Dr. Dre

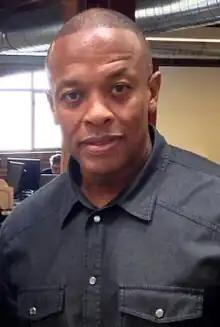
Dre in 2013

Andre Romell Young (born February 18, 1965), known professionally as Dr. Dre, is an American rapper, record producer, record executive, and actor. He is the founder and CEO of Aftermath Entertainment and Beats Electronics, and co-founder of Death Row Records. Dre began his career as a member of the World Class Wreckin' Cru in 1984, and later found fame with the gangsta rap group N.W.A, which he formed in 1987 with Eazy-E, Ice Cube and Arabian Prince. The group popularized explicit lyrics in hip-hop to detail the violence of street life. N.W.A's debut album "Straight Outta Compton" (1989) was one of the most successful albums in the West Coast hip-hop scene, and is often credited for the rise in popularity of gangsta rap. During the early 1990s, Dre was credited as a key figure in the crafting and popularization of West Coast G-funk, a subgenre of hip-hop characterized by a synthesizer foundation and slow, heavy production.